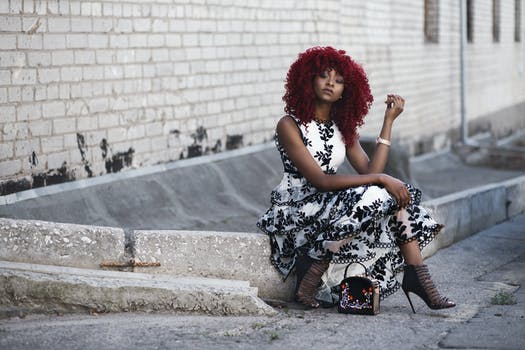
Label: No Watermark